Aisha Sabatini Sloan

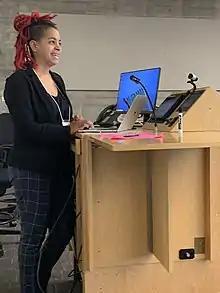
Aisha Sabatini Sloan presenting at &NOW conference, Sept 2019

Aisha Sabatini Sloan is an American writer who was born and raised in Los Angeles. Her writing about race and current events is often coupled with analysis of art, film, and pop culture. She studied English literature at Carleton College and went on to earn an MA in Cultural Studies and Studio Art from the Gallatin School of Individualized Study at NYU and an MFA in Creative Nonfiction from the University of Arizona. Her essay collection, "The Fluency of Light: Coming of Age in a Theater of Black and White" was published by the University of Iowa Press in 2013. Her essay collection, "Dreaming of Ramadi in Detroit", was published in 2017 and chosen by Maggie Nelson as the winner of the 1913 Open Prose Contest. Her 2021 essay, "Borealis", received the 2022 Lambda Literary Award for Bisexual Nonfiction.